Jorge Arvizu

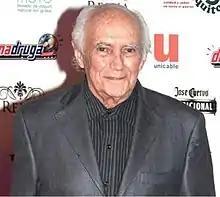

Jorge Isaac Arvizu Martínez (July 23, 1932 – March 18, 2014), better known by the stage name Jorge Arvizu, was a Mexican actor who was the first Spanish voice, among others, for the characters Bugs Bunny, Fred Flintstone and Cookie Monster. He was also nicknamed El Tata.